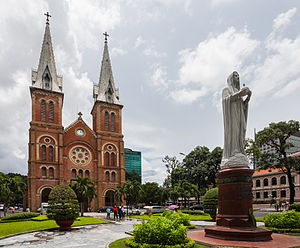
Ho Chi Minh-byen / Seværdigheder / Dong Khoi og Nguyen Hue
Notre Dame
Ho Chi Minh-byen er Vietnams største by med 10.380.000 indbyggere. Den ligger ved vestbredden af Saigonfloden. Byen var hovedstad i Sydvietnam fra 1954 til 1975 og i Republikken Sydvietnam fra 1975 til 1976. Den har siden været administreret som en provins.